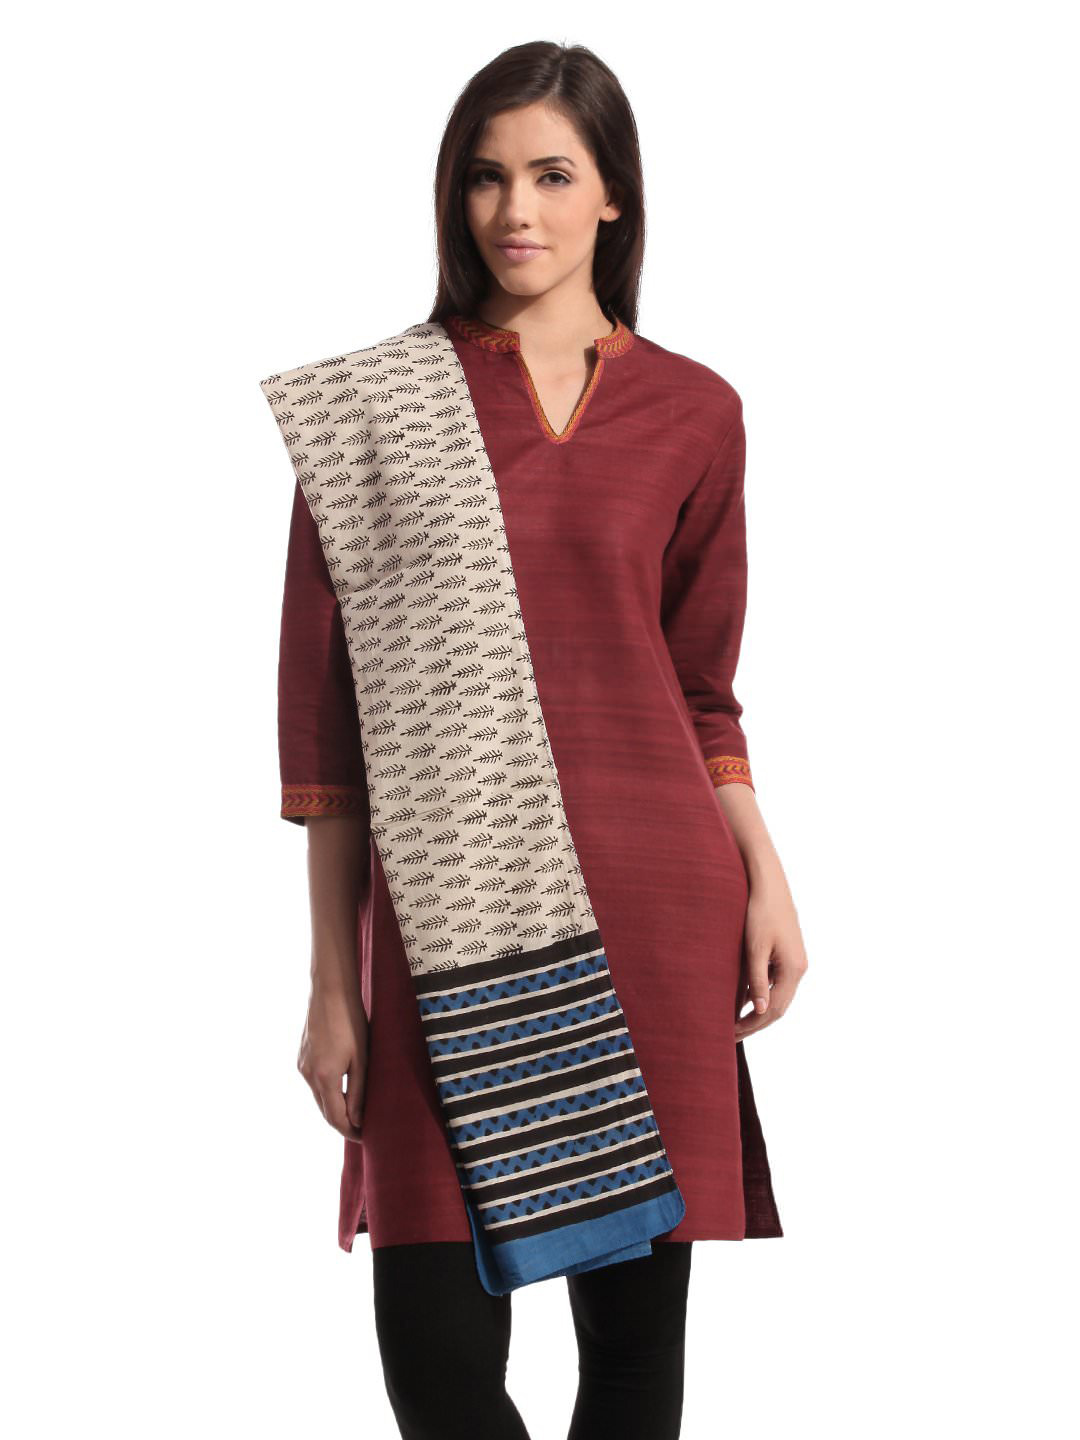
Fabindia Women Printed Beige & Black Stole
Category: Accessories / Stoles / Stoles
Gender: Women
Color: Beige
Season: Summer 2012
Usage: Ethnic